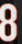
Number: 8